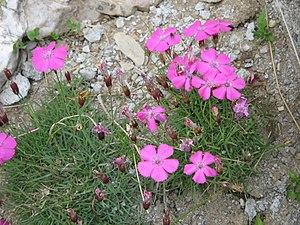
Oeillet négligé